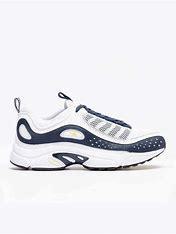
Brand: Reebok
Model: Daytona DMX Ii